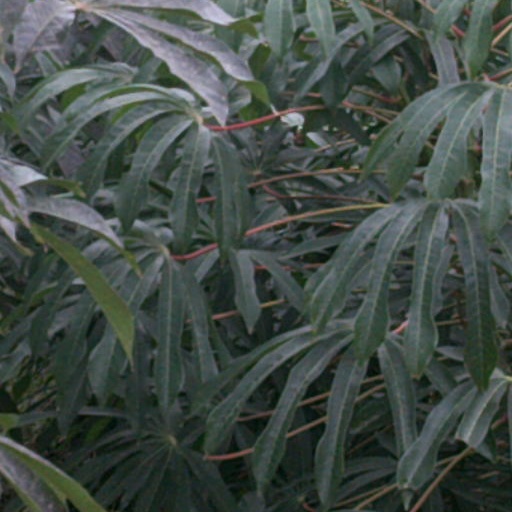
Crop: cassava